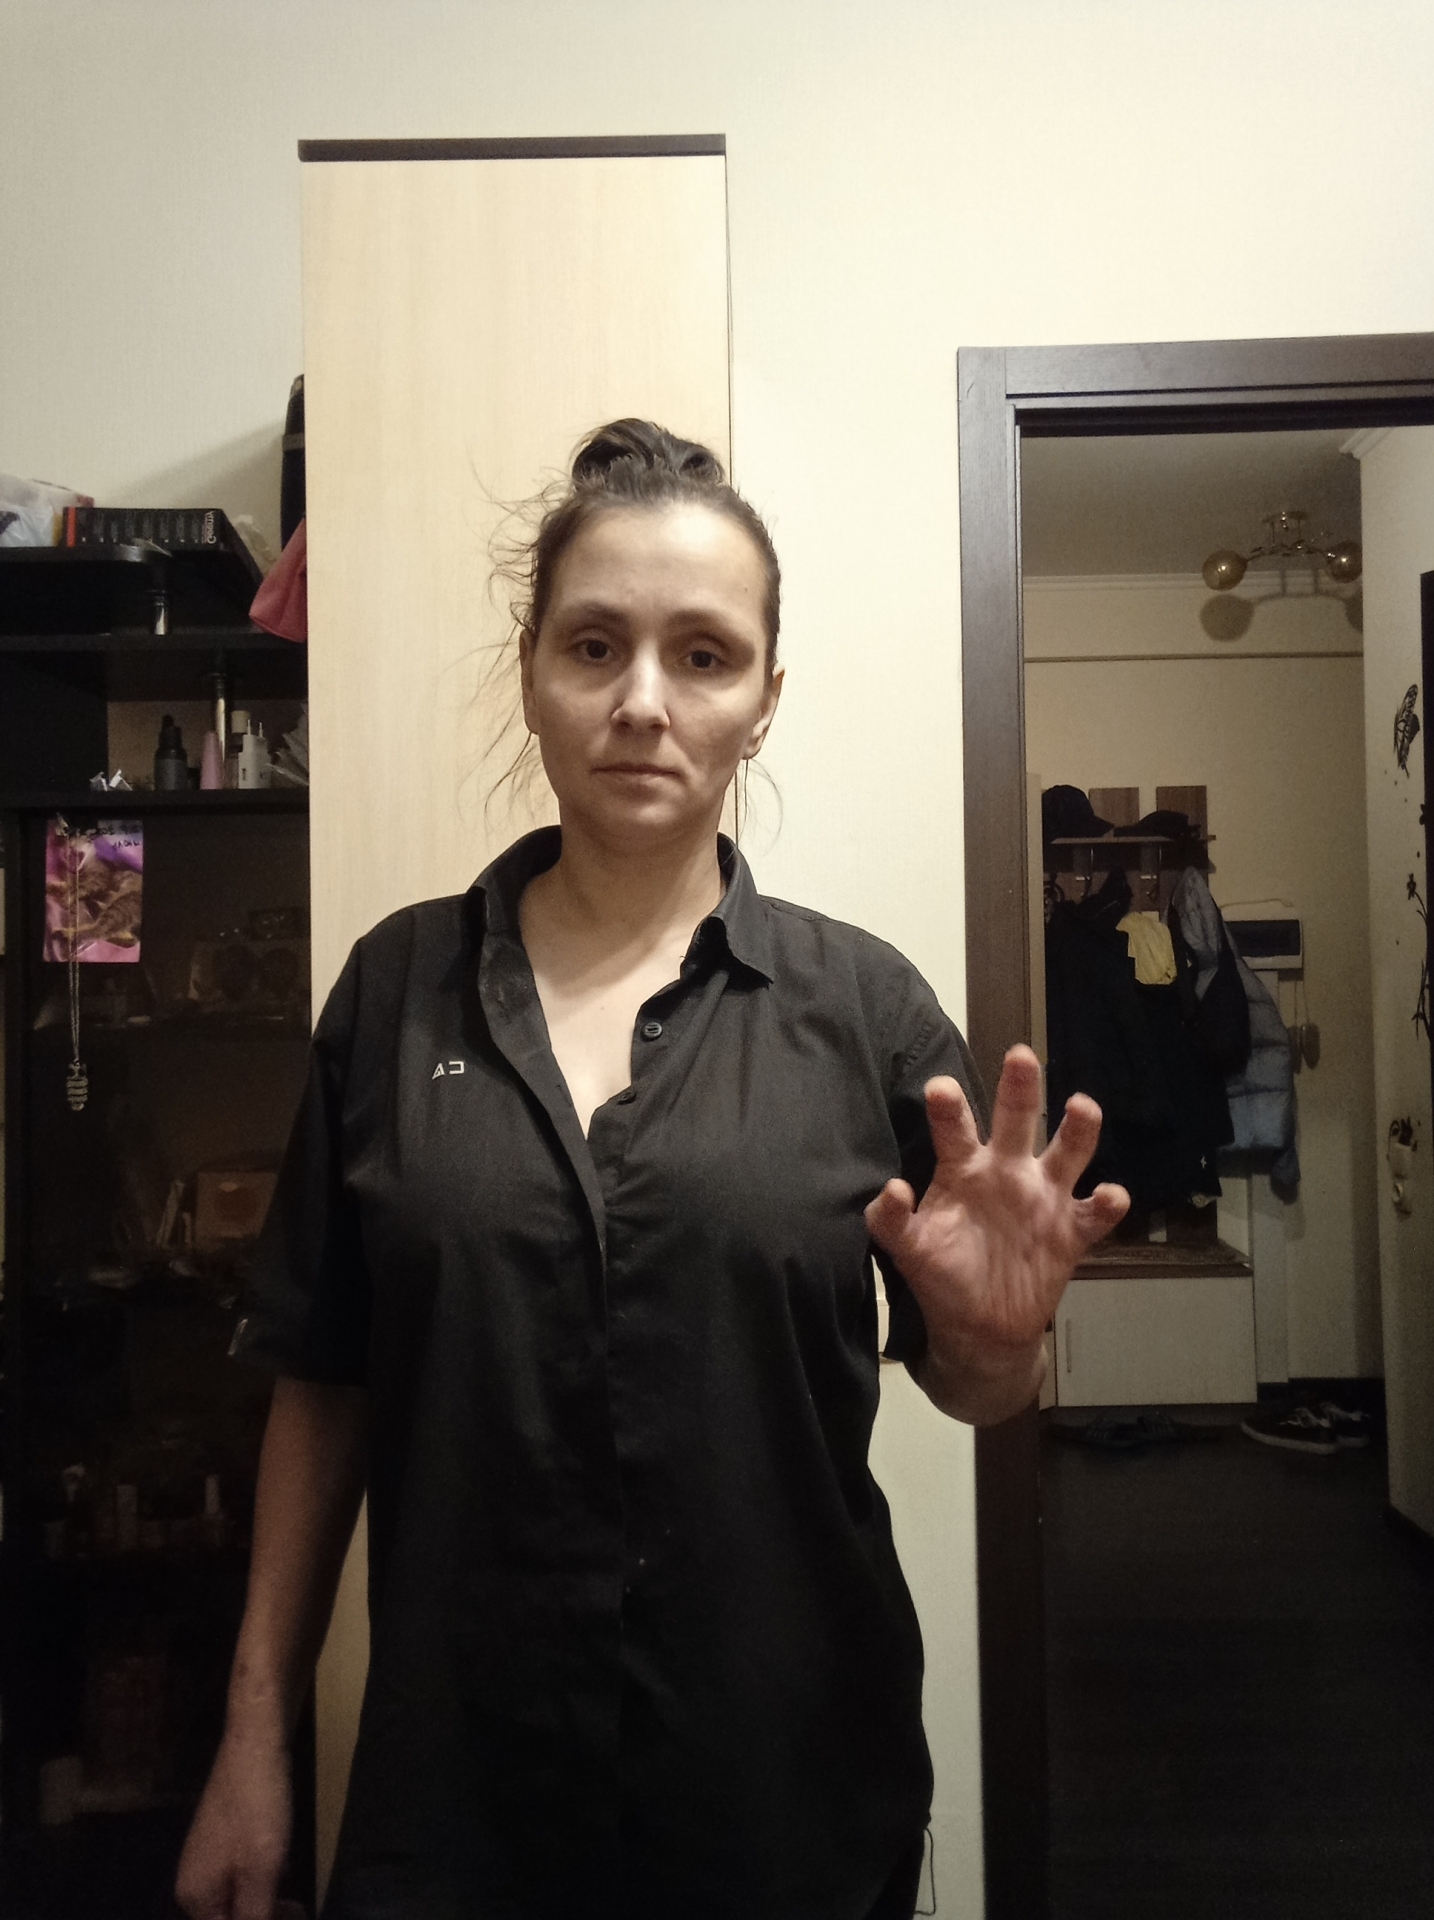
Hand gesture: grabbing